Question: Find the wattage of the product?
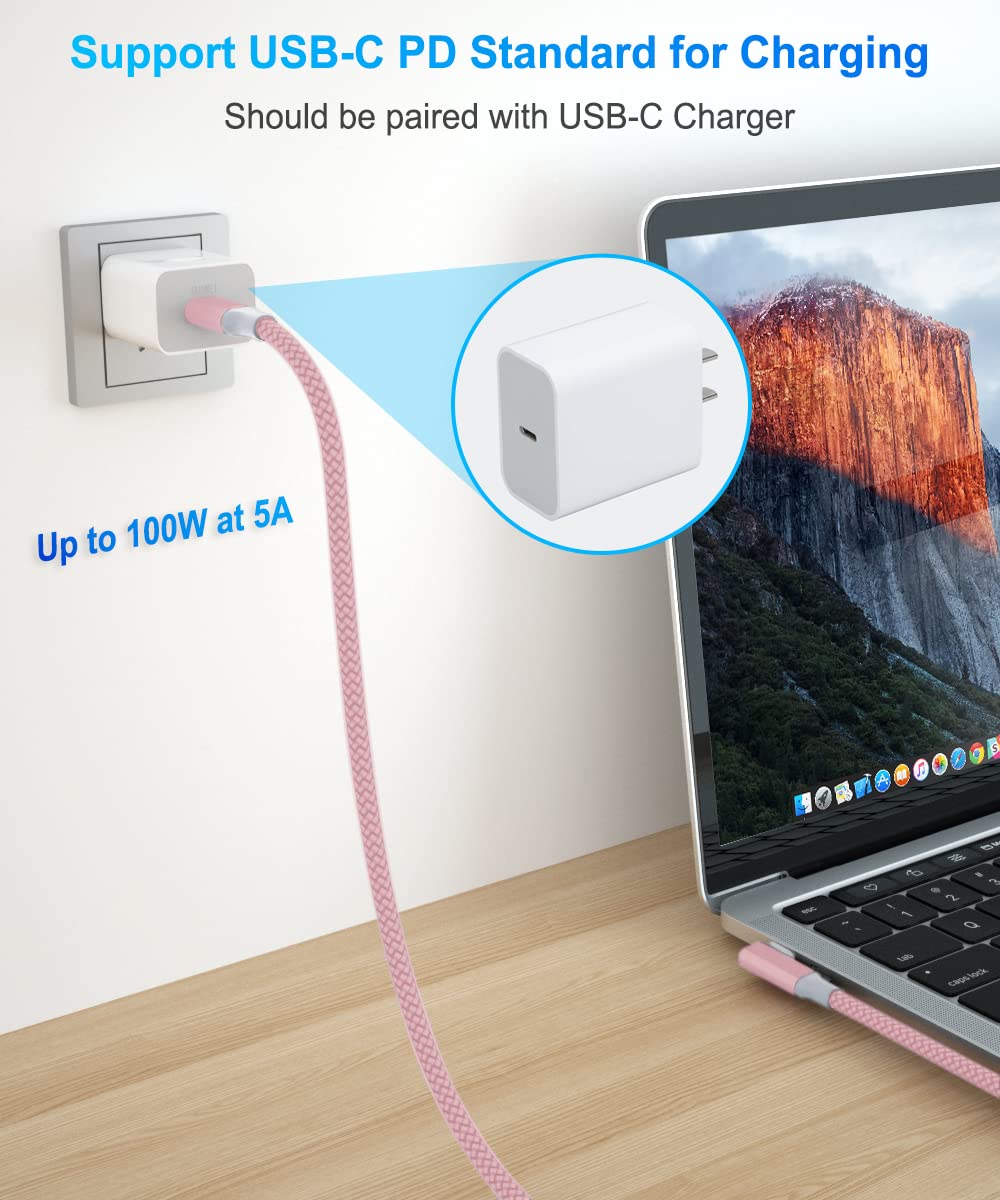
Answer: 100.0 watt